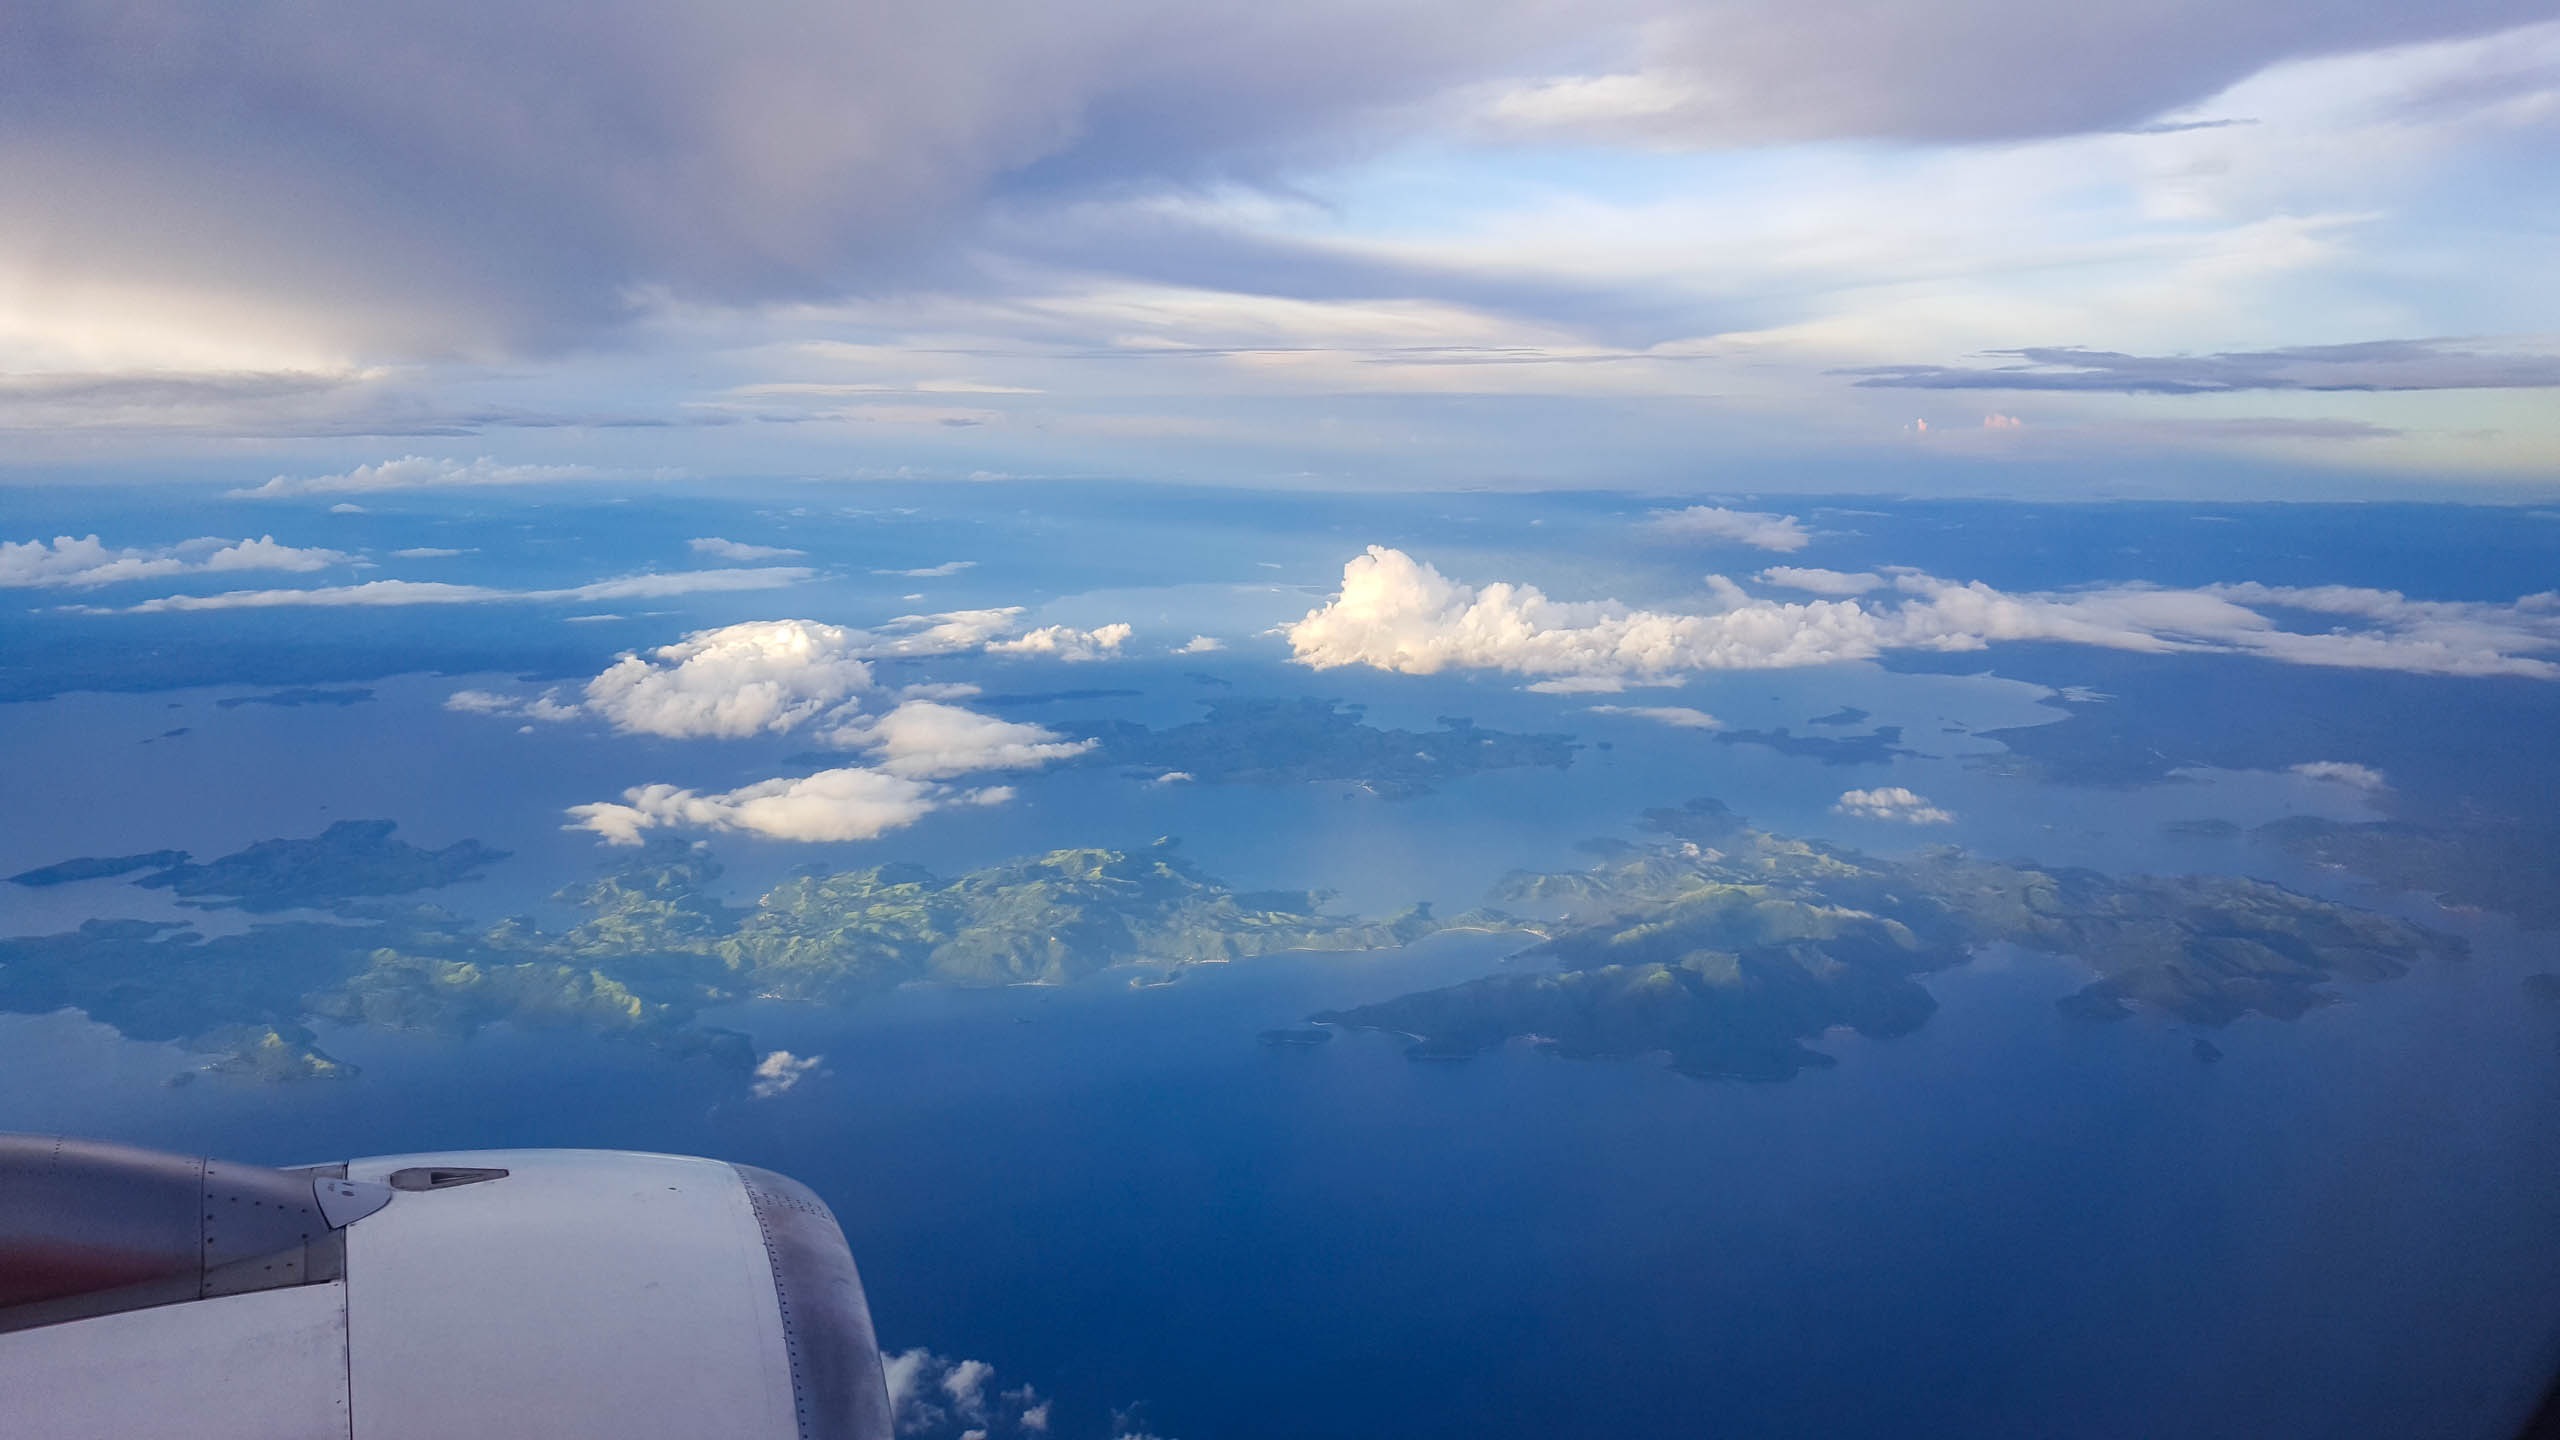
landscape, sea, ocean, horizon, mountain, cloud, sky, sunlight, adventure, dawn, atmosphere, mountain range, vacation, travel, dusk, reflection, high, flight, island, blue, altitude, tourism, plain, clouds, destination, aerial photography, meteorological phenomenon, atmospheric phenomenon, atmosphere of earth